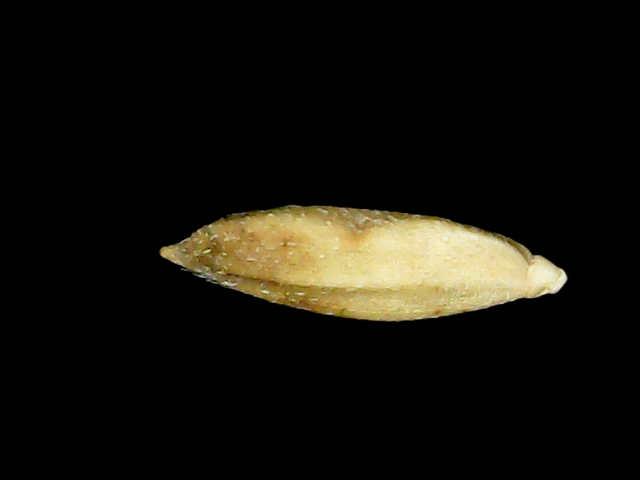
Rice variety: Bd51